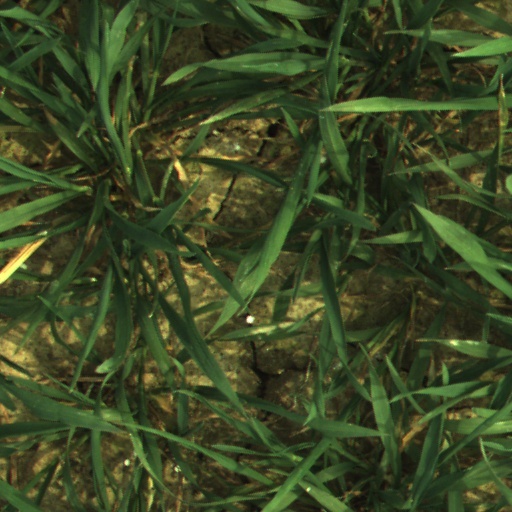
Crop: wheat